Doliodus

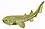
Life reconstruction of "Doliodus", based on NBMG 10127

The isolated fin spines described by Whiteaves, the teeth described by Woodward and Traquair, and the more complete skeleton all originate from the Campbellton Formation of Campbellton, New Brunswick. The site is dated to the Emsian stage of the Early Devonian, making these remains approximately 409-397 million years old. Additional spines and teeth assigned to the genus has been found in Gaspé, Quebec, in rocks of the York River Formation and Battery Point Formation, which are also dated to the Emsian stage. Ginter includes the Quebecois teeth within the genus.